Gordon Vette

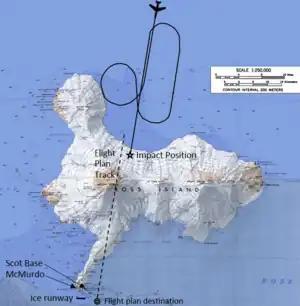
Map showing Air New Zealand Flight 901's flight path and its impact site on Mt. Erebus

Flight TE901 took off on 29 November 1979. As the plane descended to sightseeing altitude upon reaching Antarctica, the ground proximity warning system (GPWS) went off seemingly out of nowhere. The flight crew barely had a chance to react before TE901 slammed into the side of Mount Erebus, killing everyone on board.